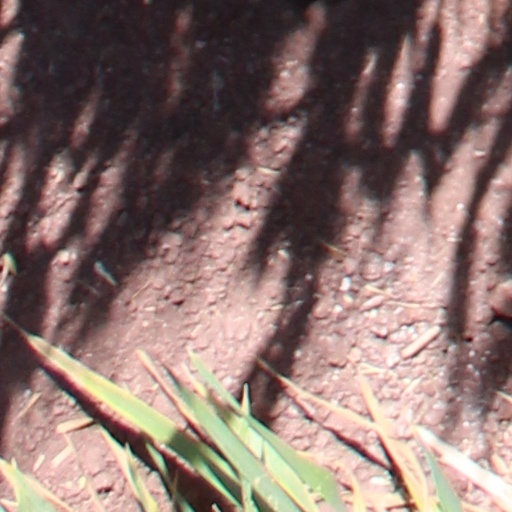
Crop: wheat